Abraham van Beijeren

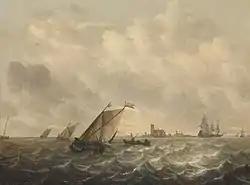
"River view"

Abraham van Beijeren trained with Tyman Arentsz. Cracht in 1636. He lived in Leiden in 1638-1639 where in 1639 he married Emmerentia Stercke. He was back in The Hague in 1640 where he became a master of the local Guild of Saint Luke.